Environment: real
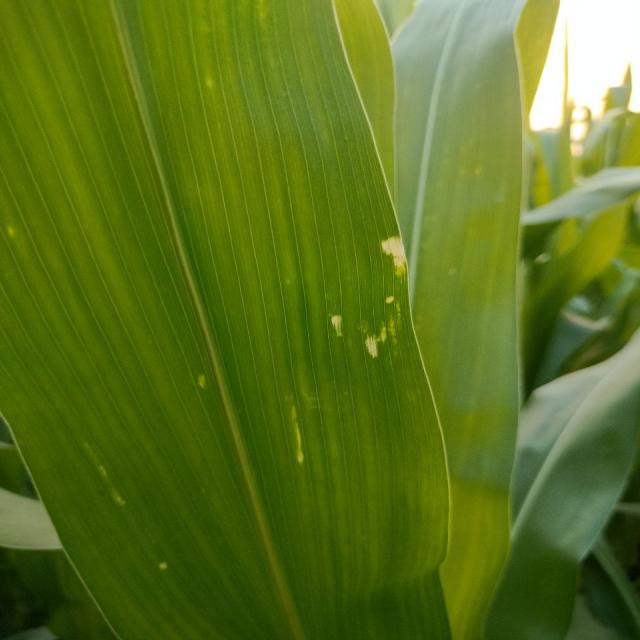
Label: northern_corn_leaf_blight